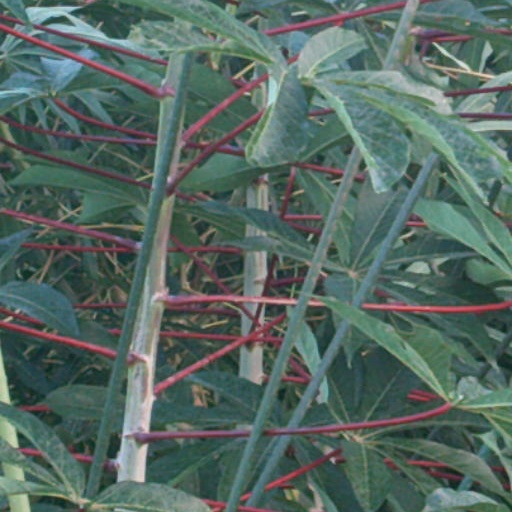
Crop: cassava